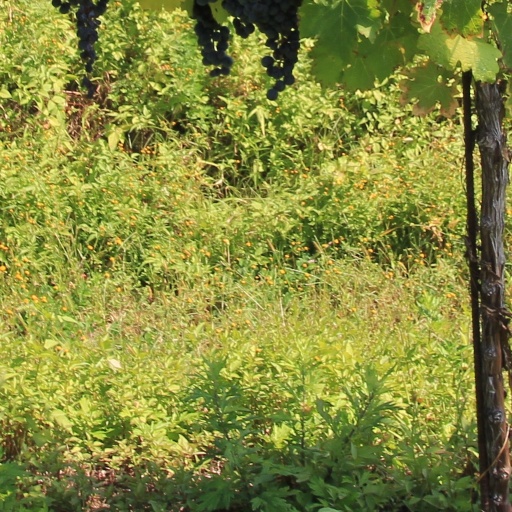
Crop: grape